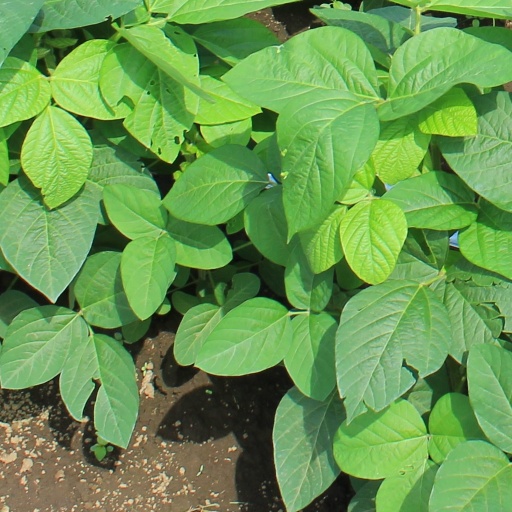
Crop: soybean